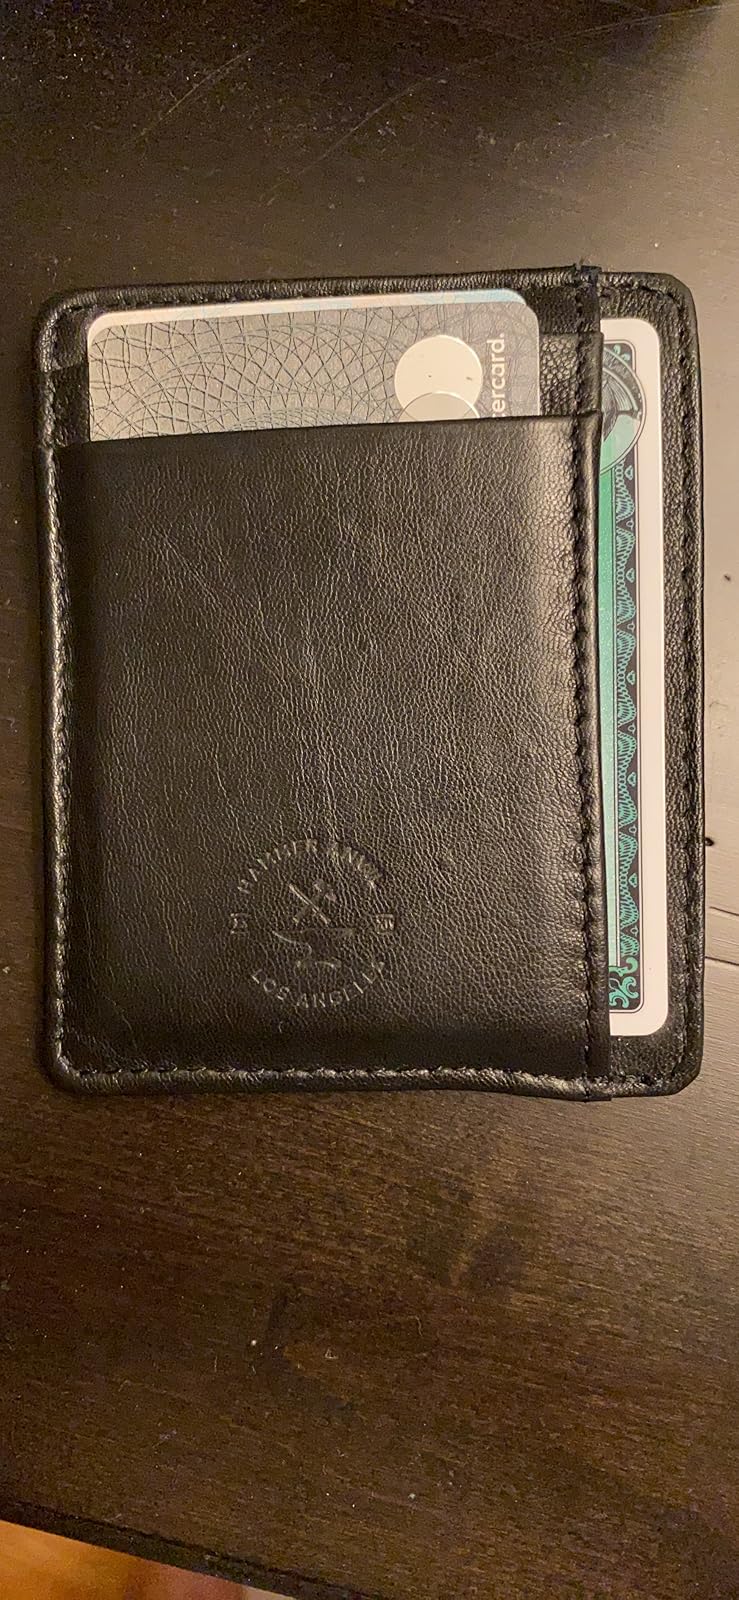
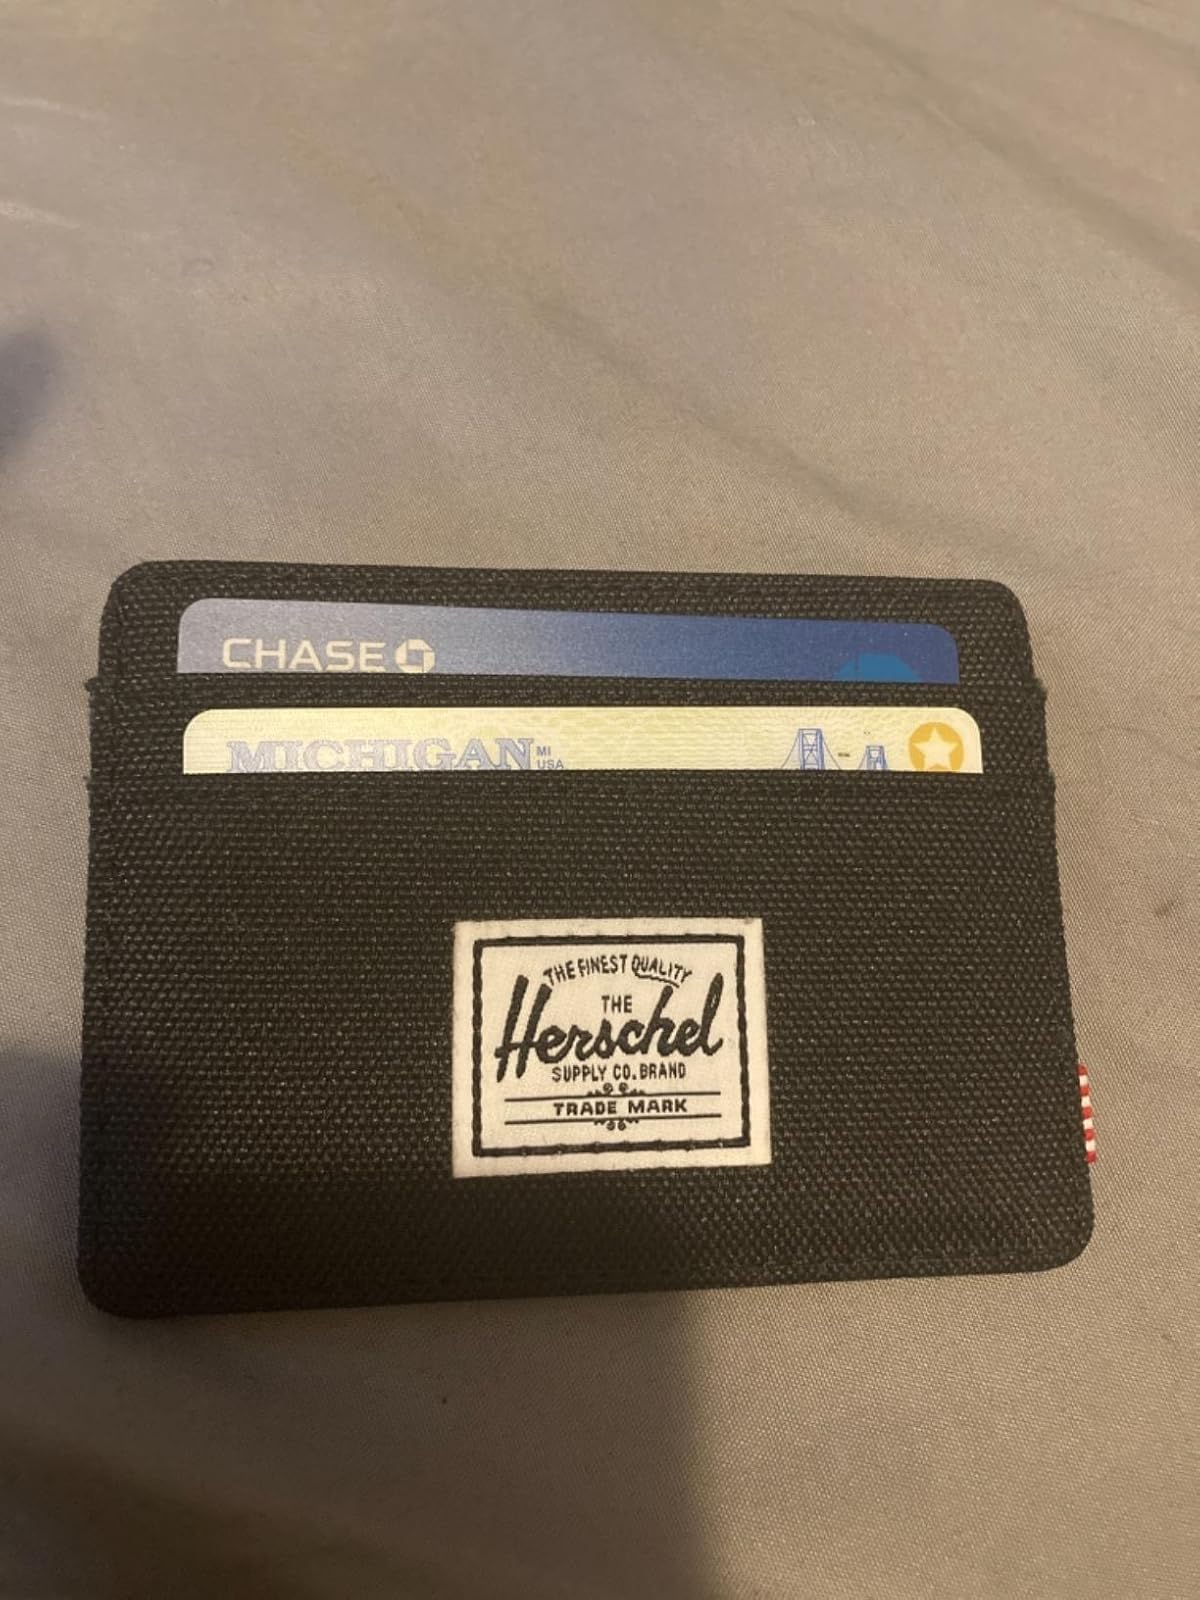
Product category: accessories_wallet
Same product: no